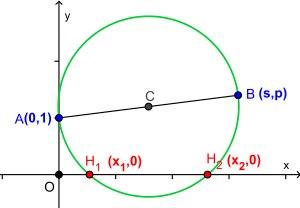
En mathématiques, un cercle de Carlyle est un cercle associé à une équation du second degré, dans un plan muni d'un repère orthonormé. Le cercle a la propriété de construire les solutions de l'équation comme les intersections du cercle avec l'axe des abscisses. Les cercles de Carlyle sont notamment utilisés dans la construction à la règle et au compas de polygones réguliers.